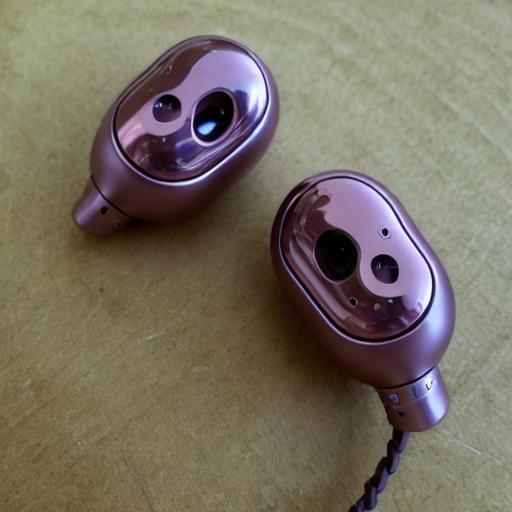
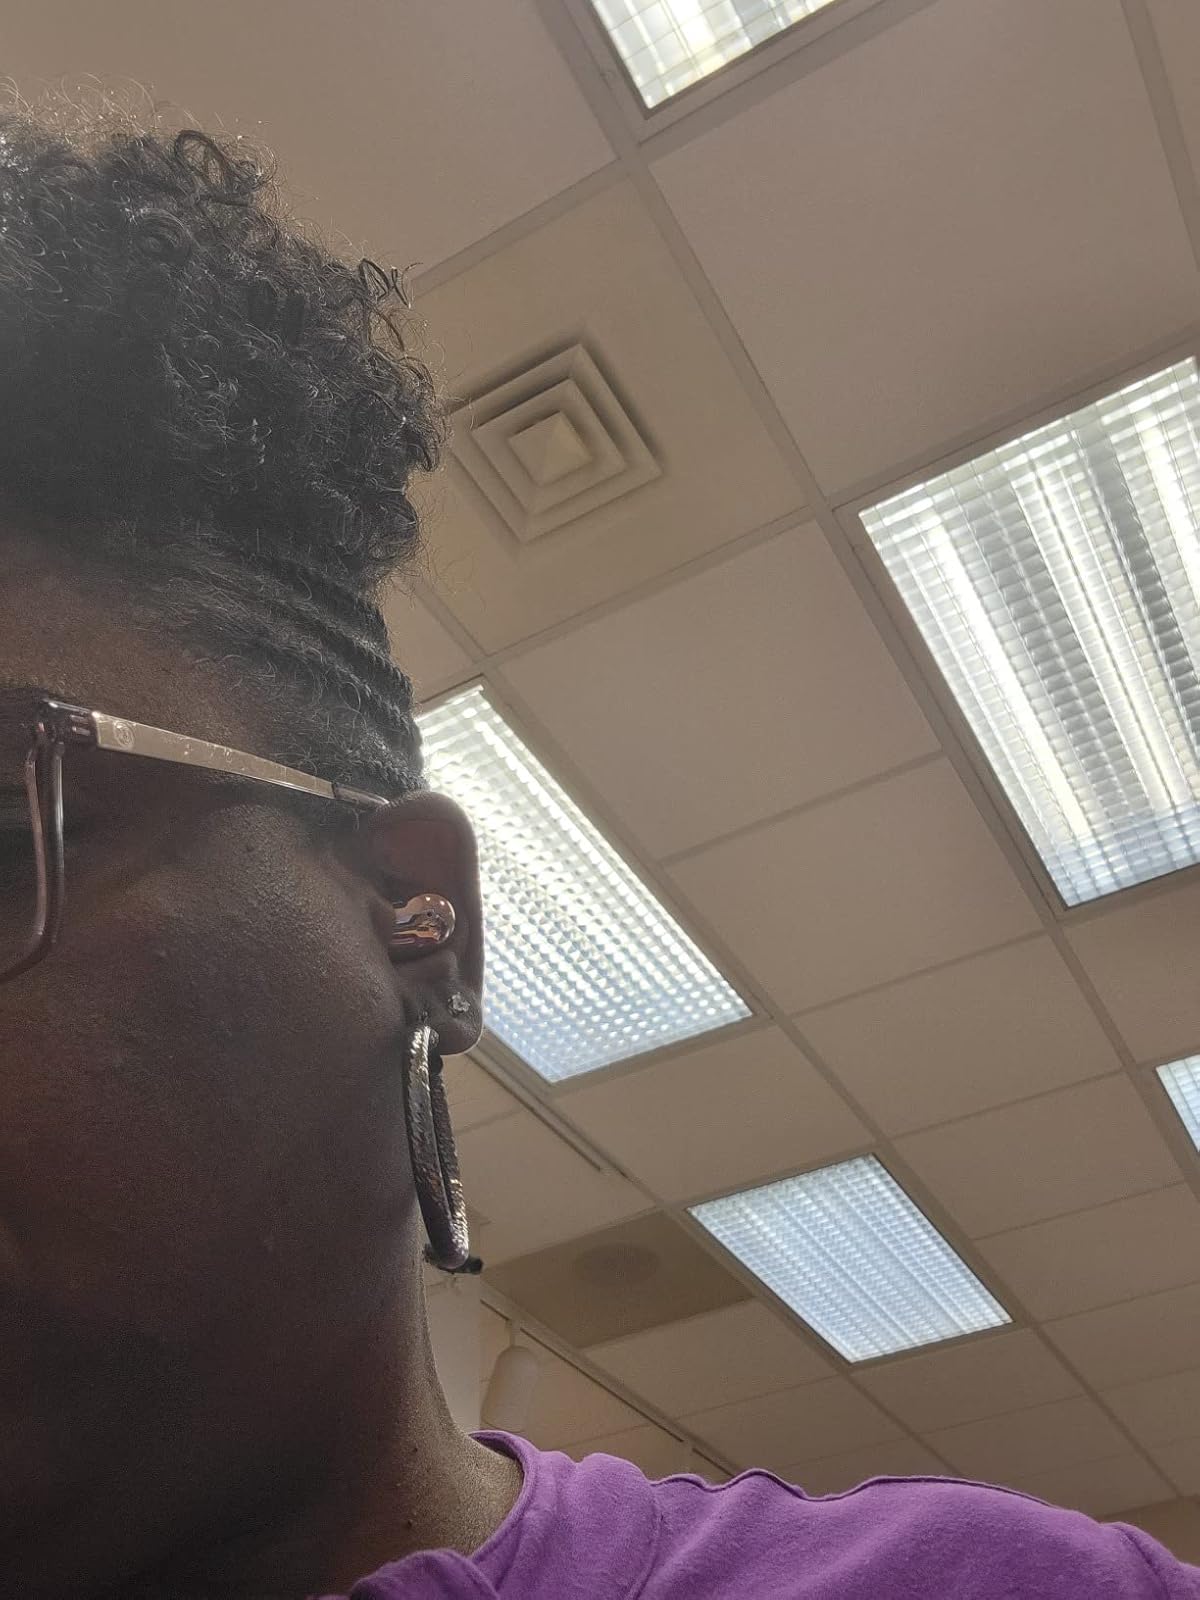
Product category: earbuds
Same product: no